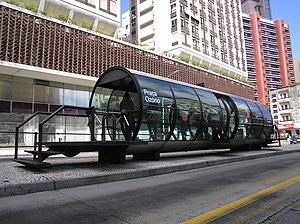
Le mobilier urbain est, selon une expression contemporaine, une notion englobant tous les objets qui sont installés dans l’espace public d’une ville pour répondre aux besoins des usagers.